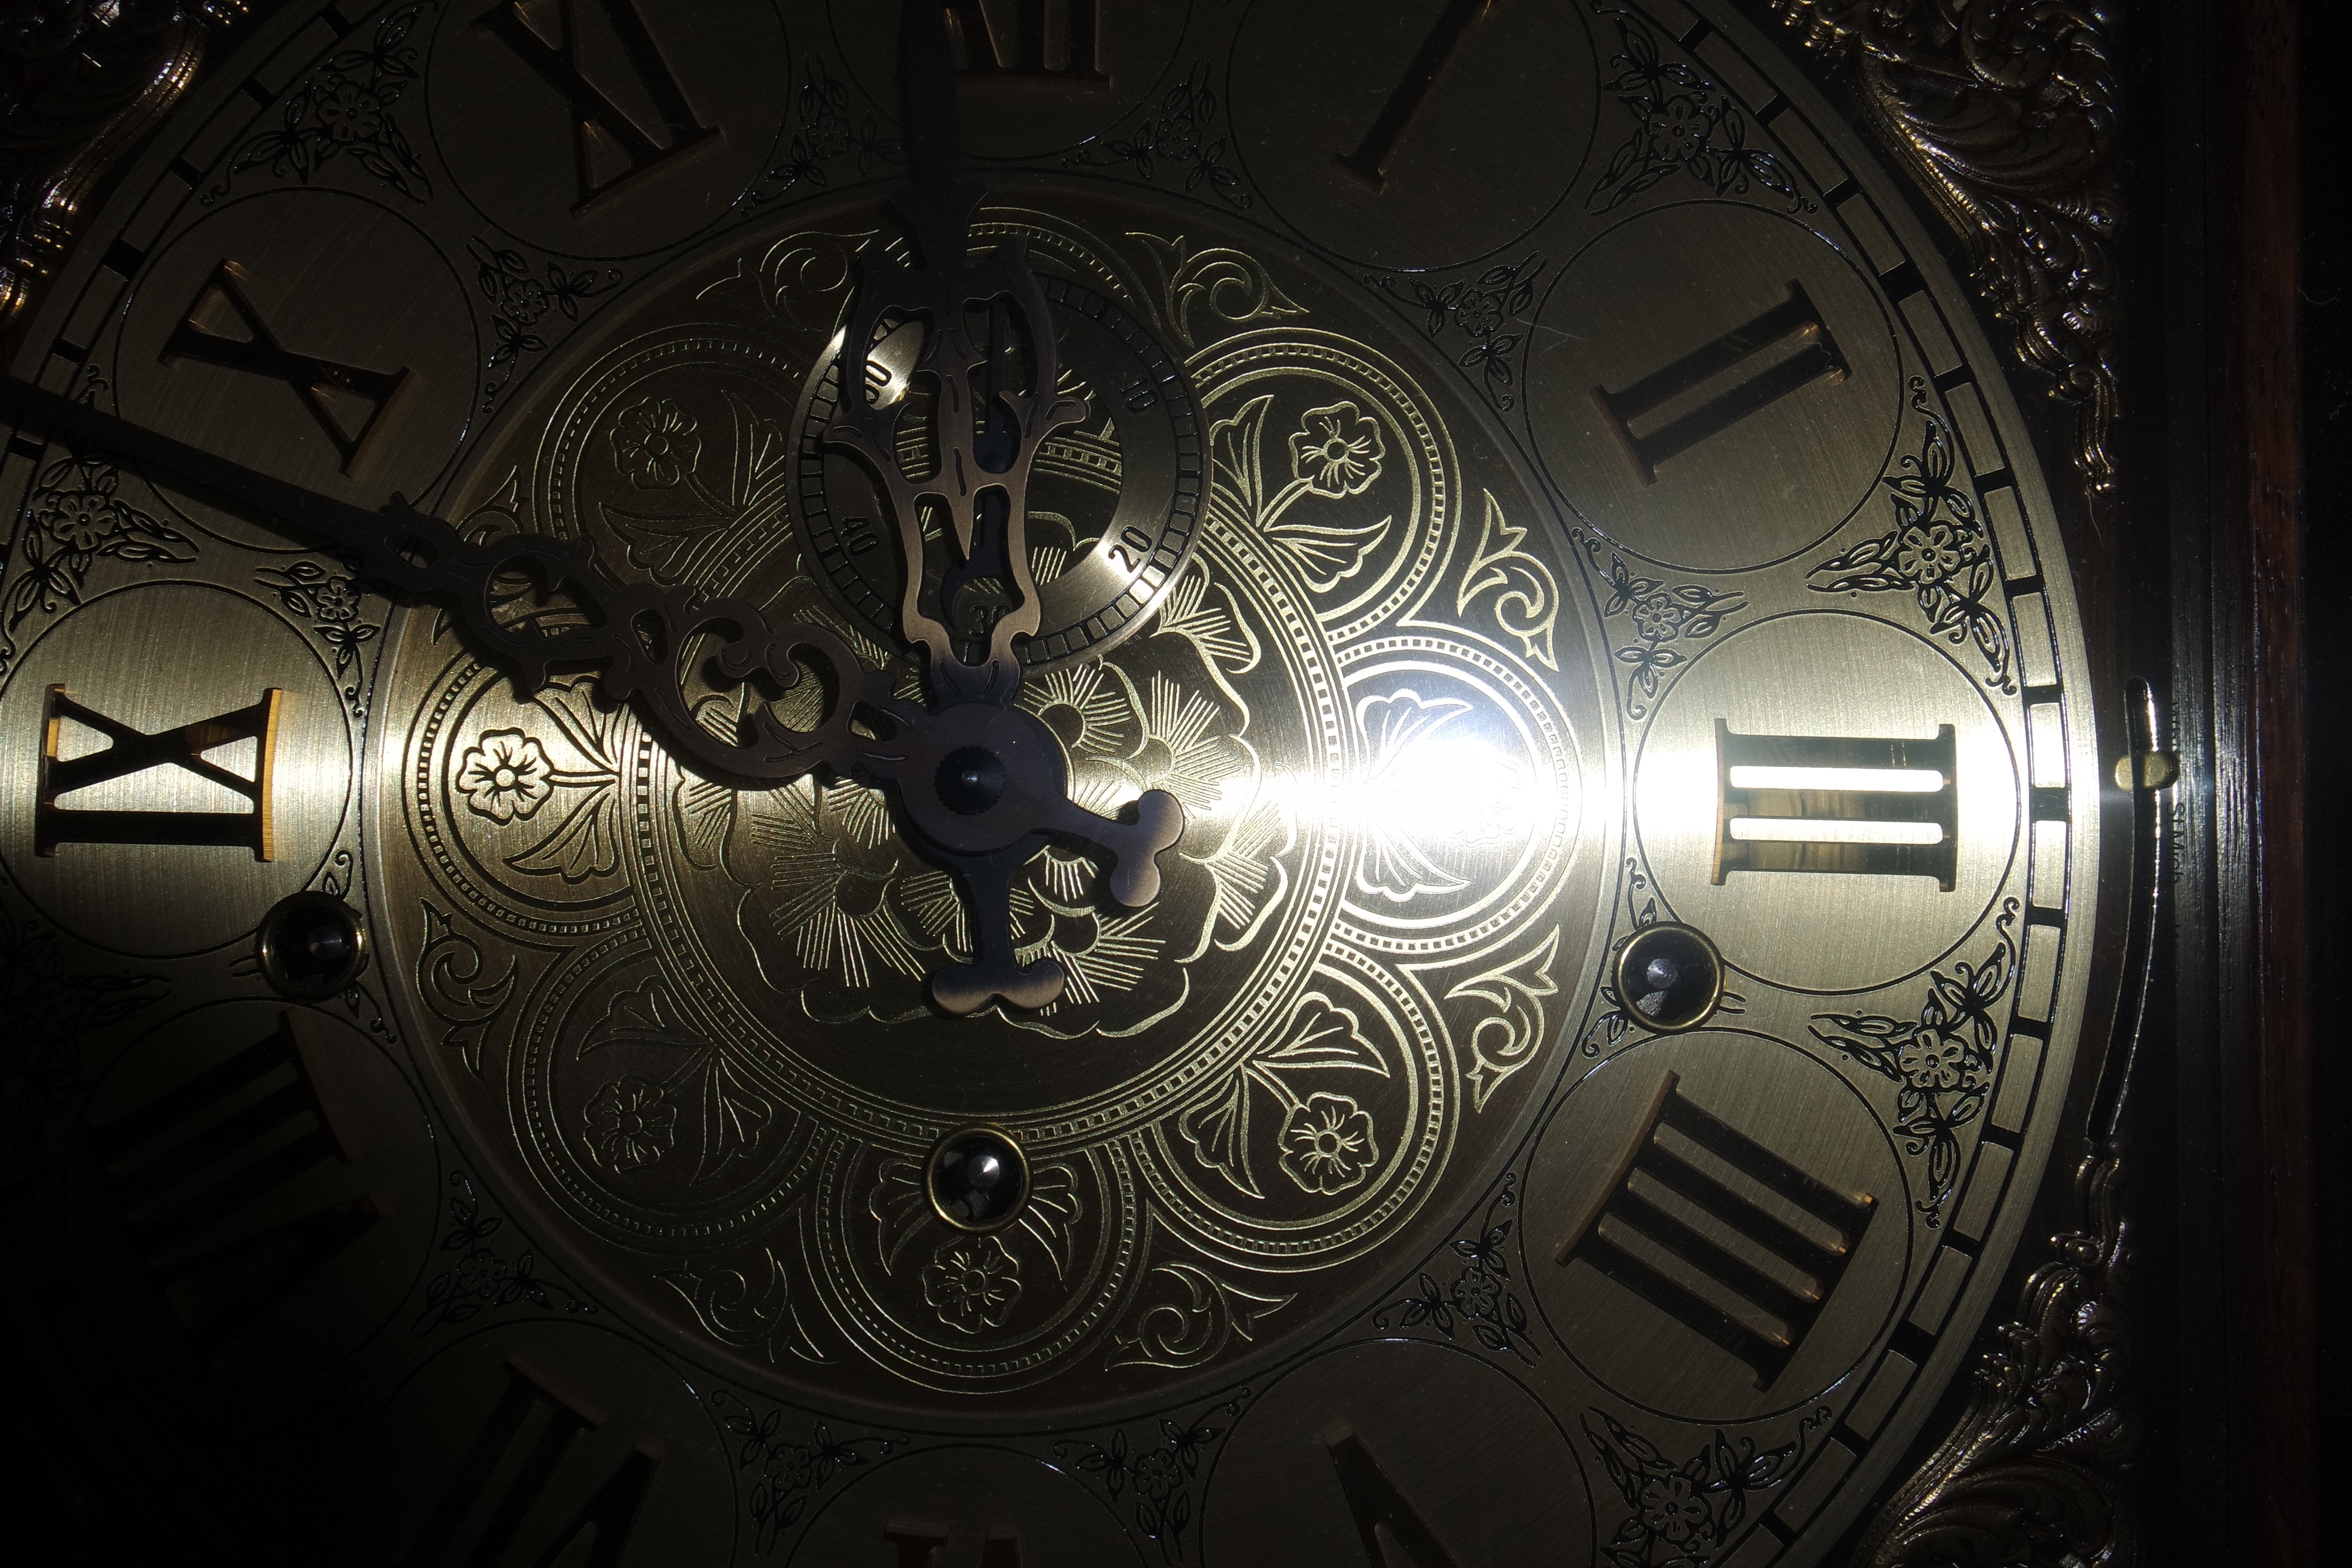
light, vintage, clock, space, darkness, lighting, circle, clock face, symmetry, screenshot, grandfather clock, fractal art